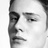
Emotion: sad